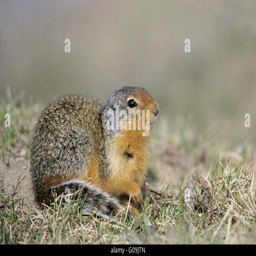
biological species in front of the burrow